Chandrika (film)

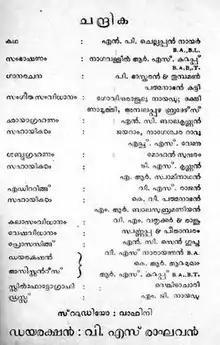
Notice of "Chandrika"

Music was composed by V. Dakshinamoorthy & G. Govindarajulu Naidu.